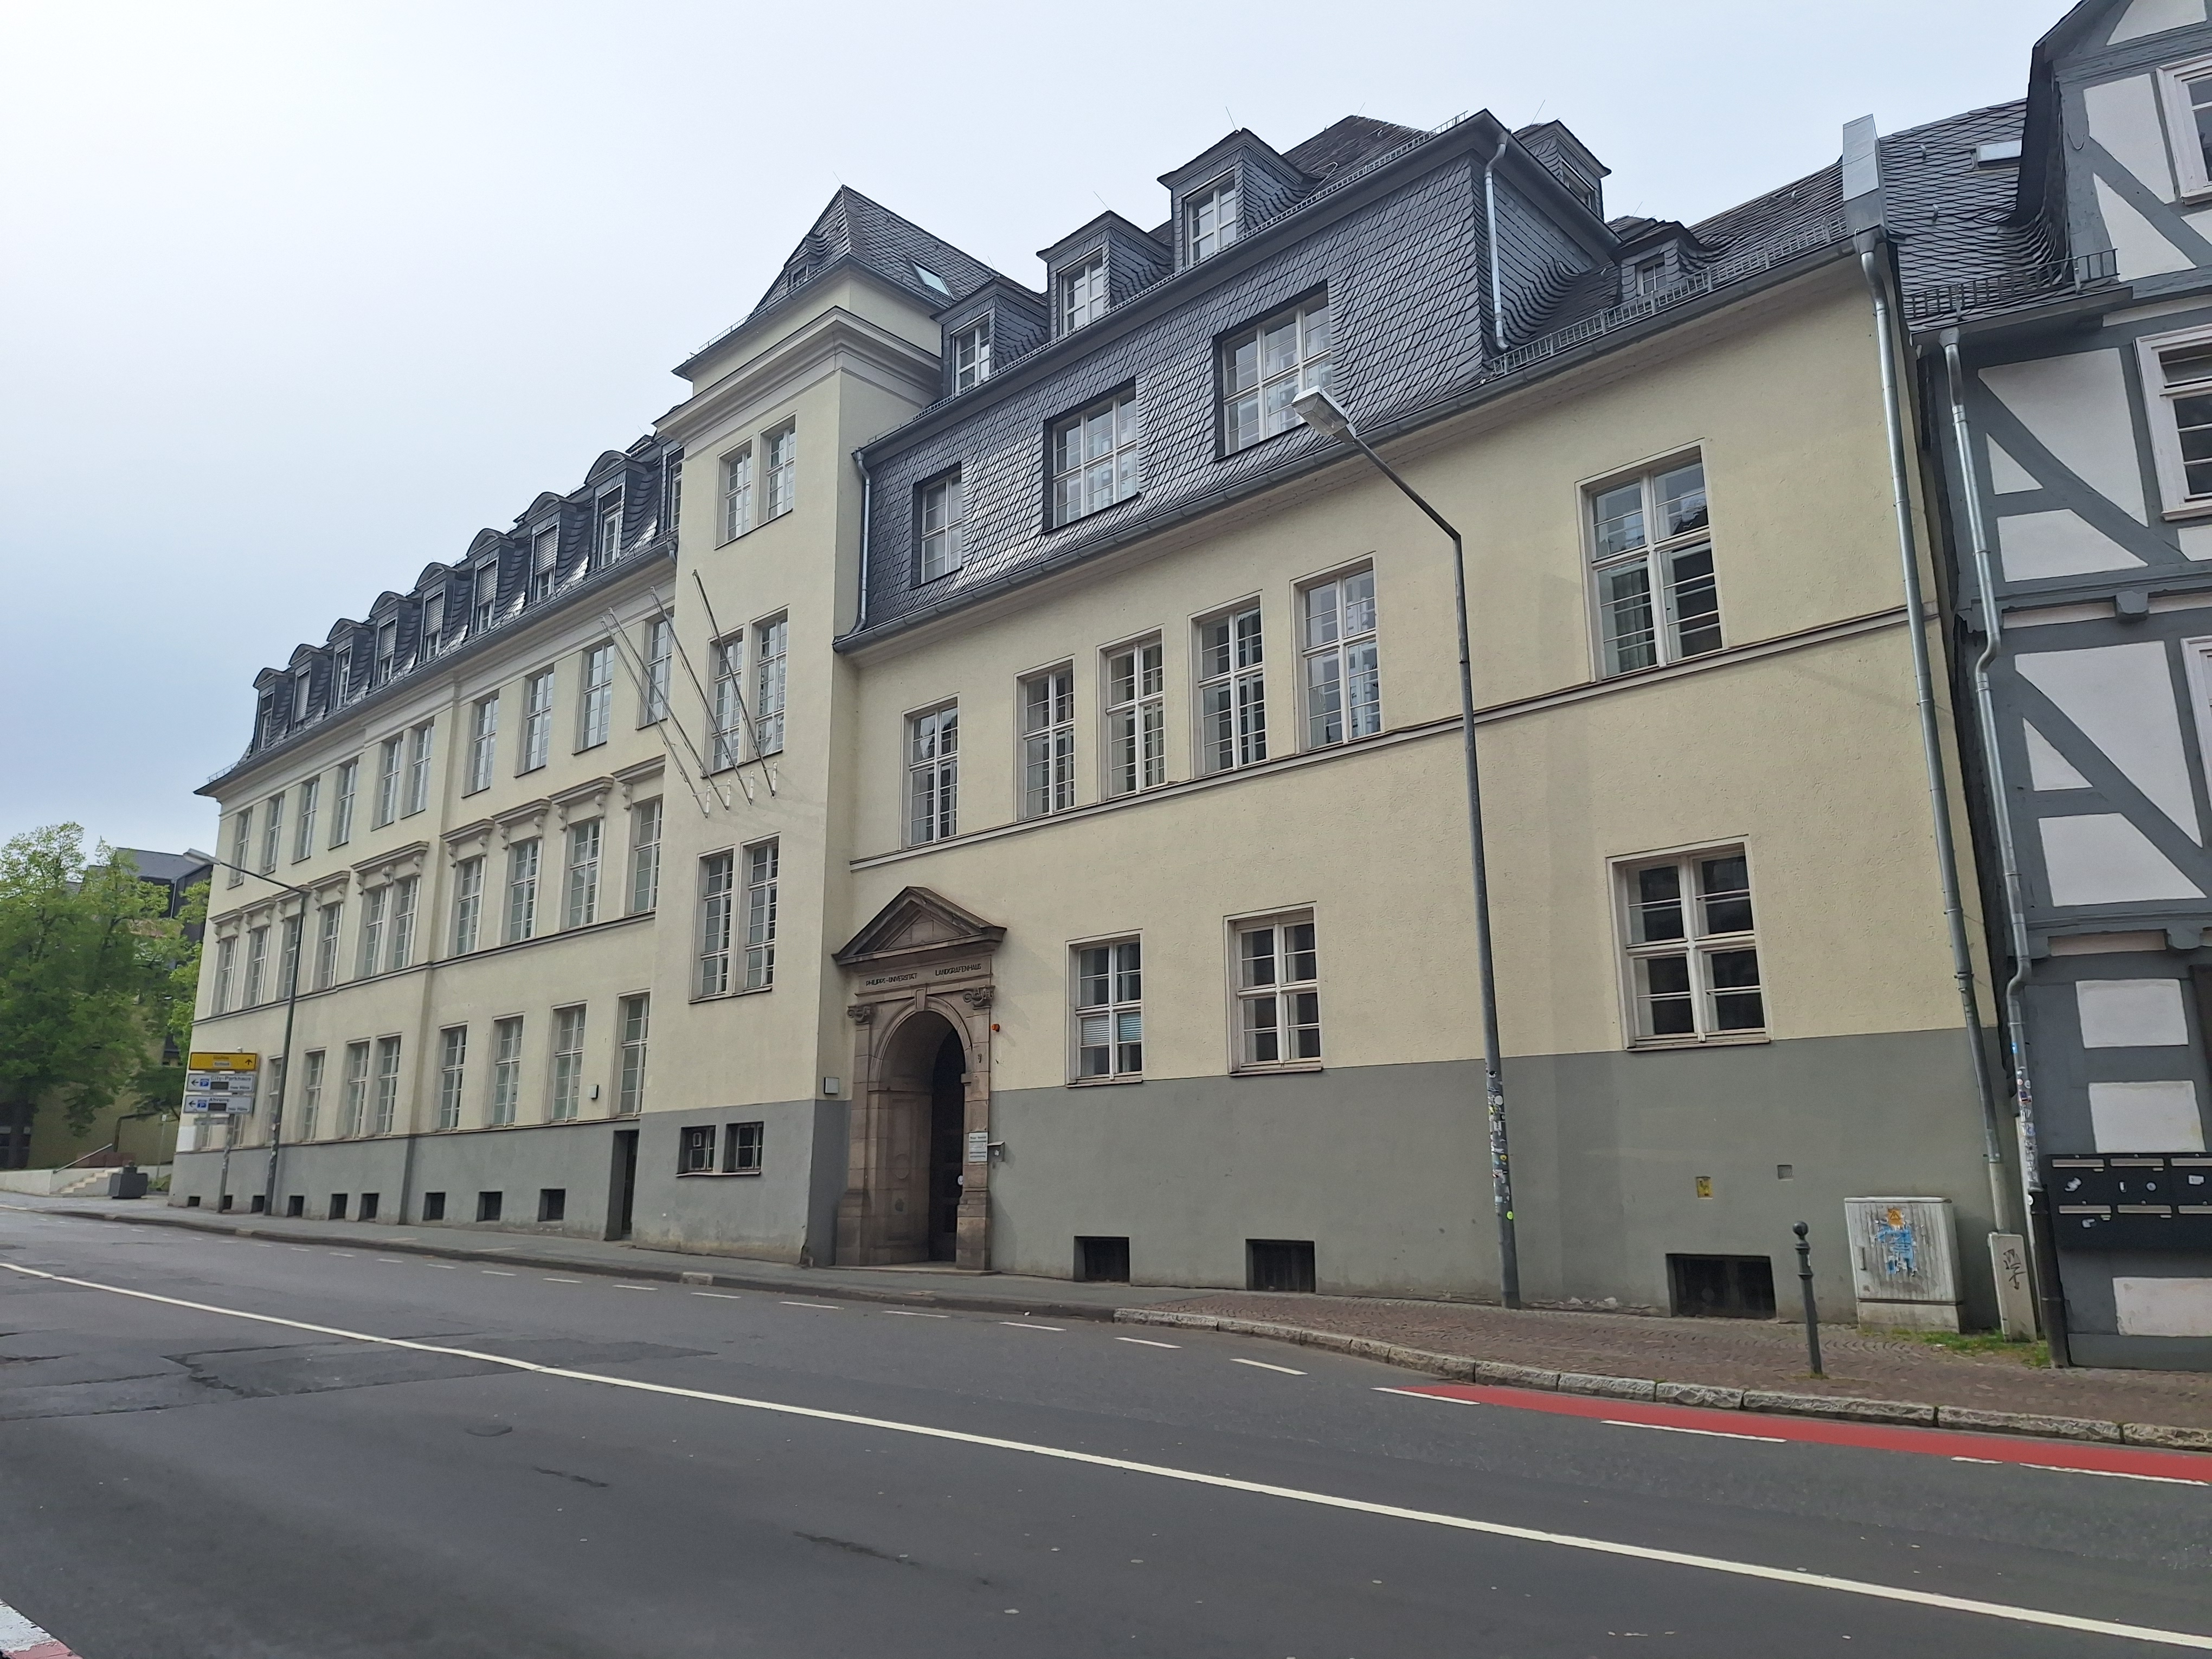
Building: Universitätsstraße 7